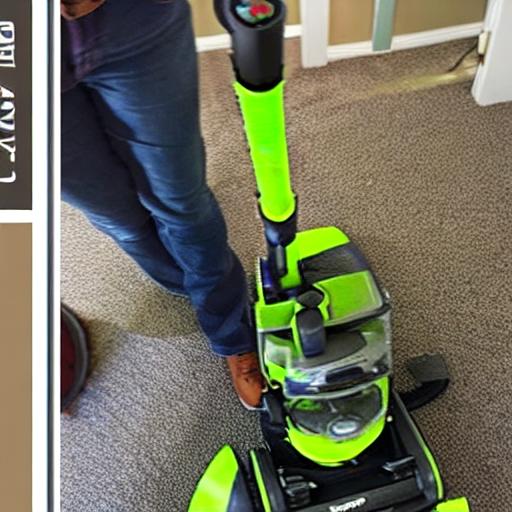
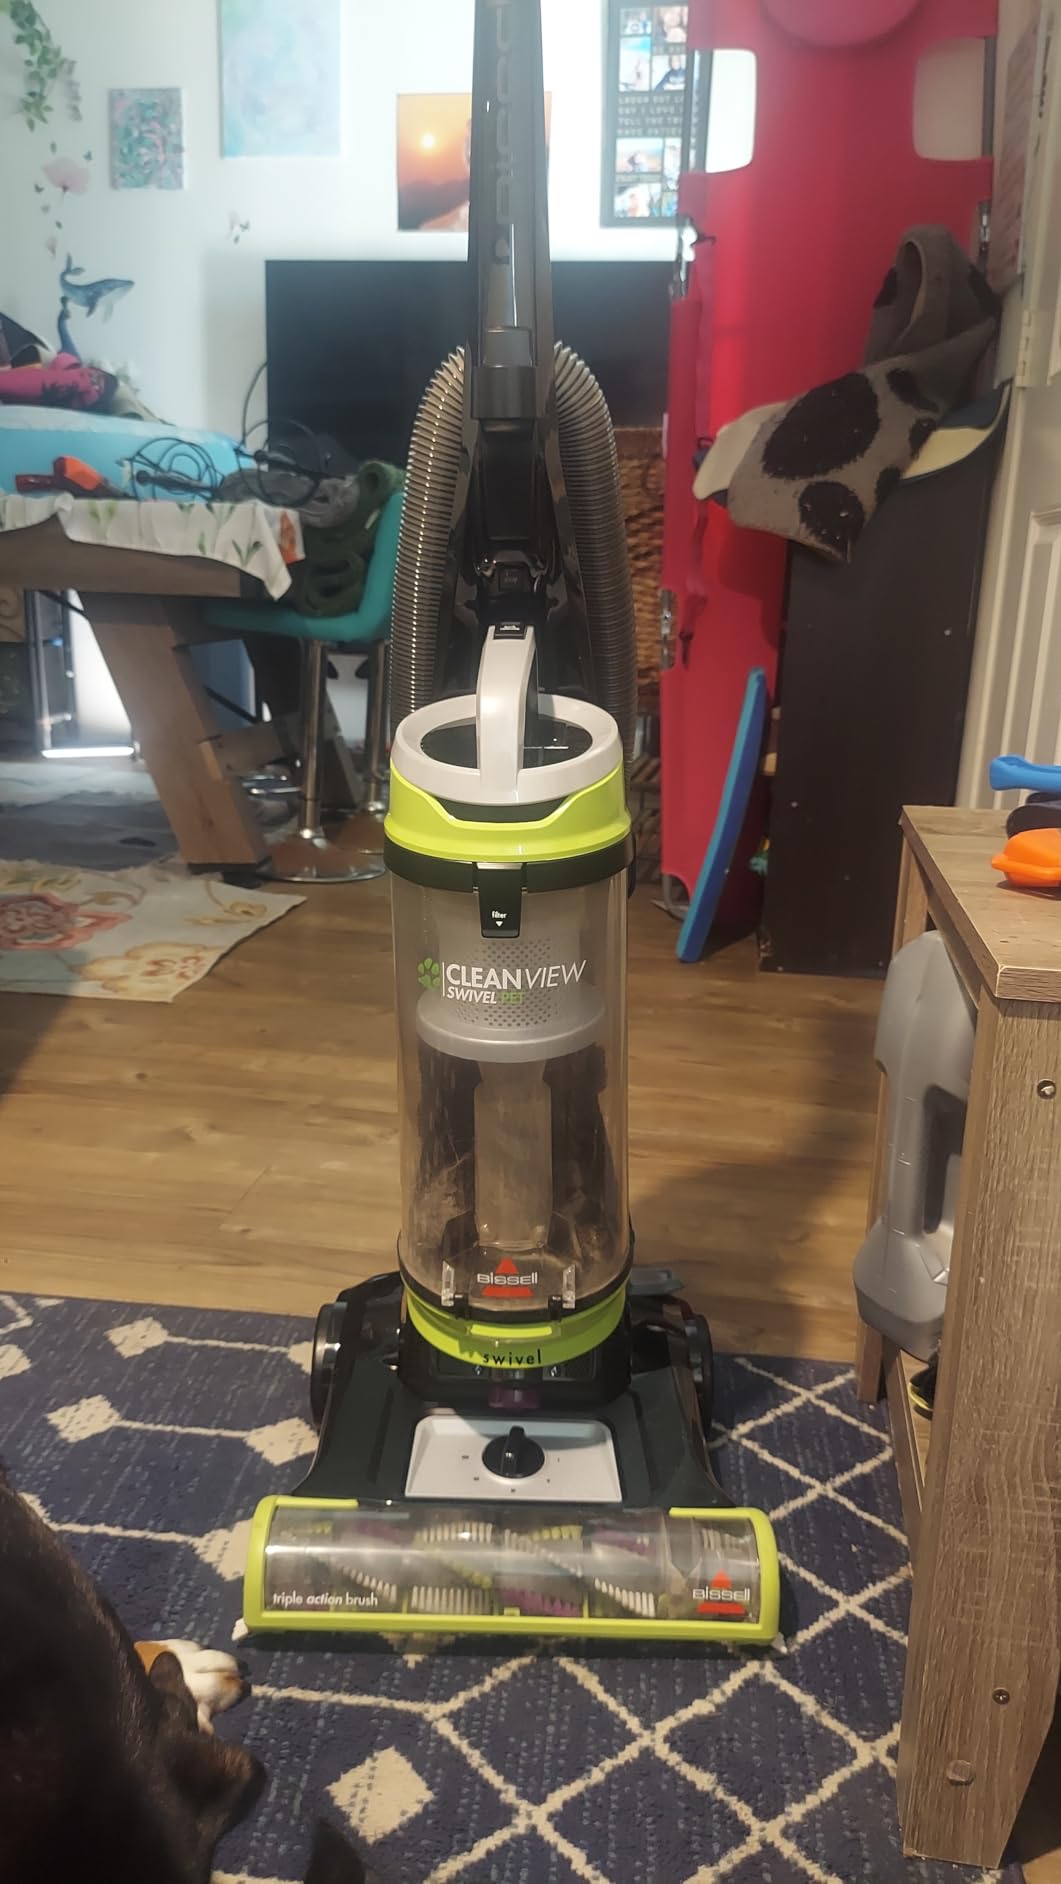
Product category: items_vacuum
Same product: no